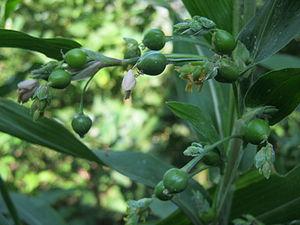
Les grains anciens sont un ensemble de grains de céréales et de pseudocéréales qui sont considérés comme ayant été peu modifiés par la sélection variétale au cours des derniers millénaires, par opposition aux céréales les plus répandues telles que le maïs, le riz, le seigle et les variétés modernes de blé, qui sont le résultat de milliers d'années de sélection continue.